Inholland University of Applied Sciences

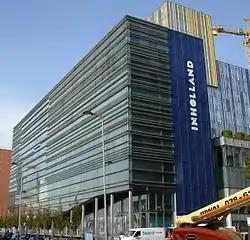
Inholland Campus Rotterdam

Locations: Alkmaar, Diemen, The Hague, Haarlem and Rotterdam